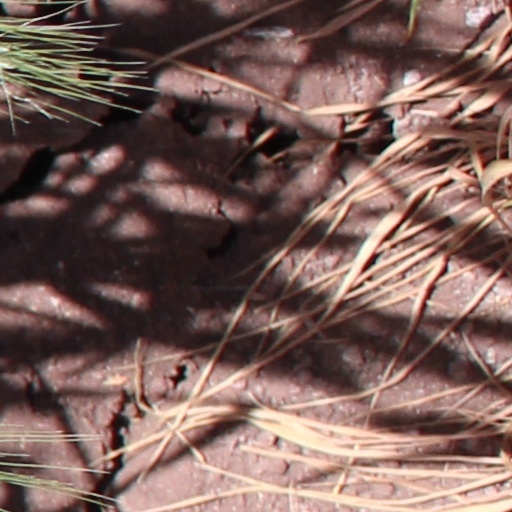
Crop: wheat